Camping World Stadium

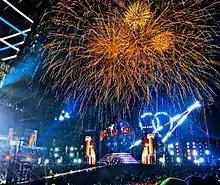
Camping World Stadium during WrestleMania 33.

On March 30, 2008, the stadium hosted WrestleMania XXIV, the 2008 edition of WWE's flagship professional wrestling pay-per-view. The first WrestleMania held in Florida, and the second to be held entirely outdoors since WrestleMania IX at Caesars Palace, it had a reported attendance of 74,635—the largest crowd in stadium history. It was estimated to have brought in $51.5 million in revenue to the local economy.